Bal des Ardents

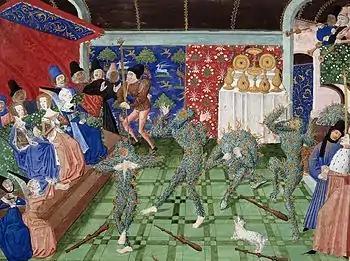
The "Bal des Ardents" depicted in a 15th-century miniature from Froissart's "Chronicles". The Duchess of Berry holds her blue skirts over a barely visible Charles VI of France as the dancers tear at their burning costumes. One dancer has leapt into the wine vat; in the gallery above, musicians continue to play.

The Bal des Ardents (Ball of the Burning Men), or the Bal des Sauvages (Ball of the Wild Men), was a masquerade ball held on 28 January 1393 in Paris, France, at which King Charles VI had a dance performance with five members of the French nobility. Four of the dancers were killed in a fire caused by a torch brought in by Louis I, Duke of Orléans, the king's brother.